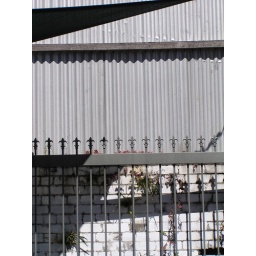
A juxtaposition of two styles of wall intersected by an ironwork fence